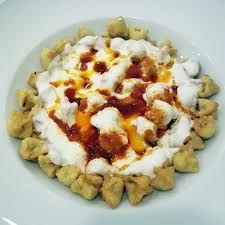
Yemek: manti